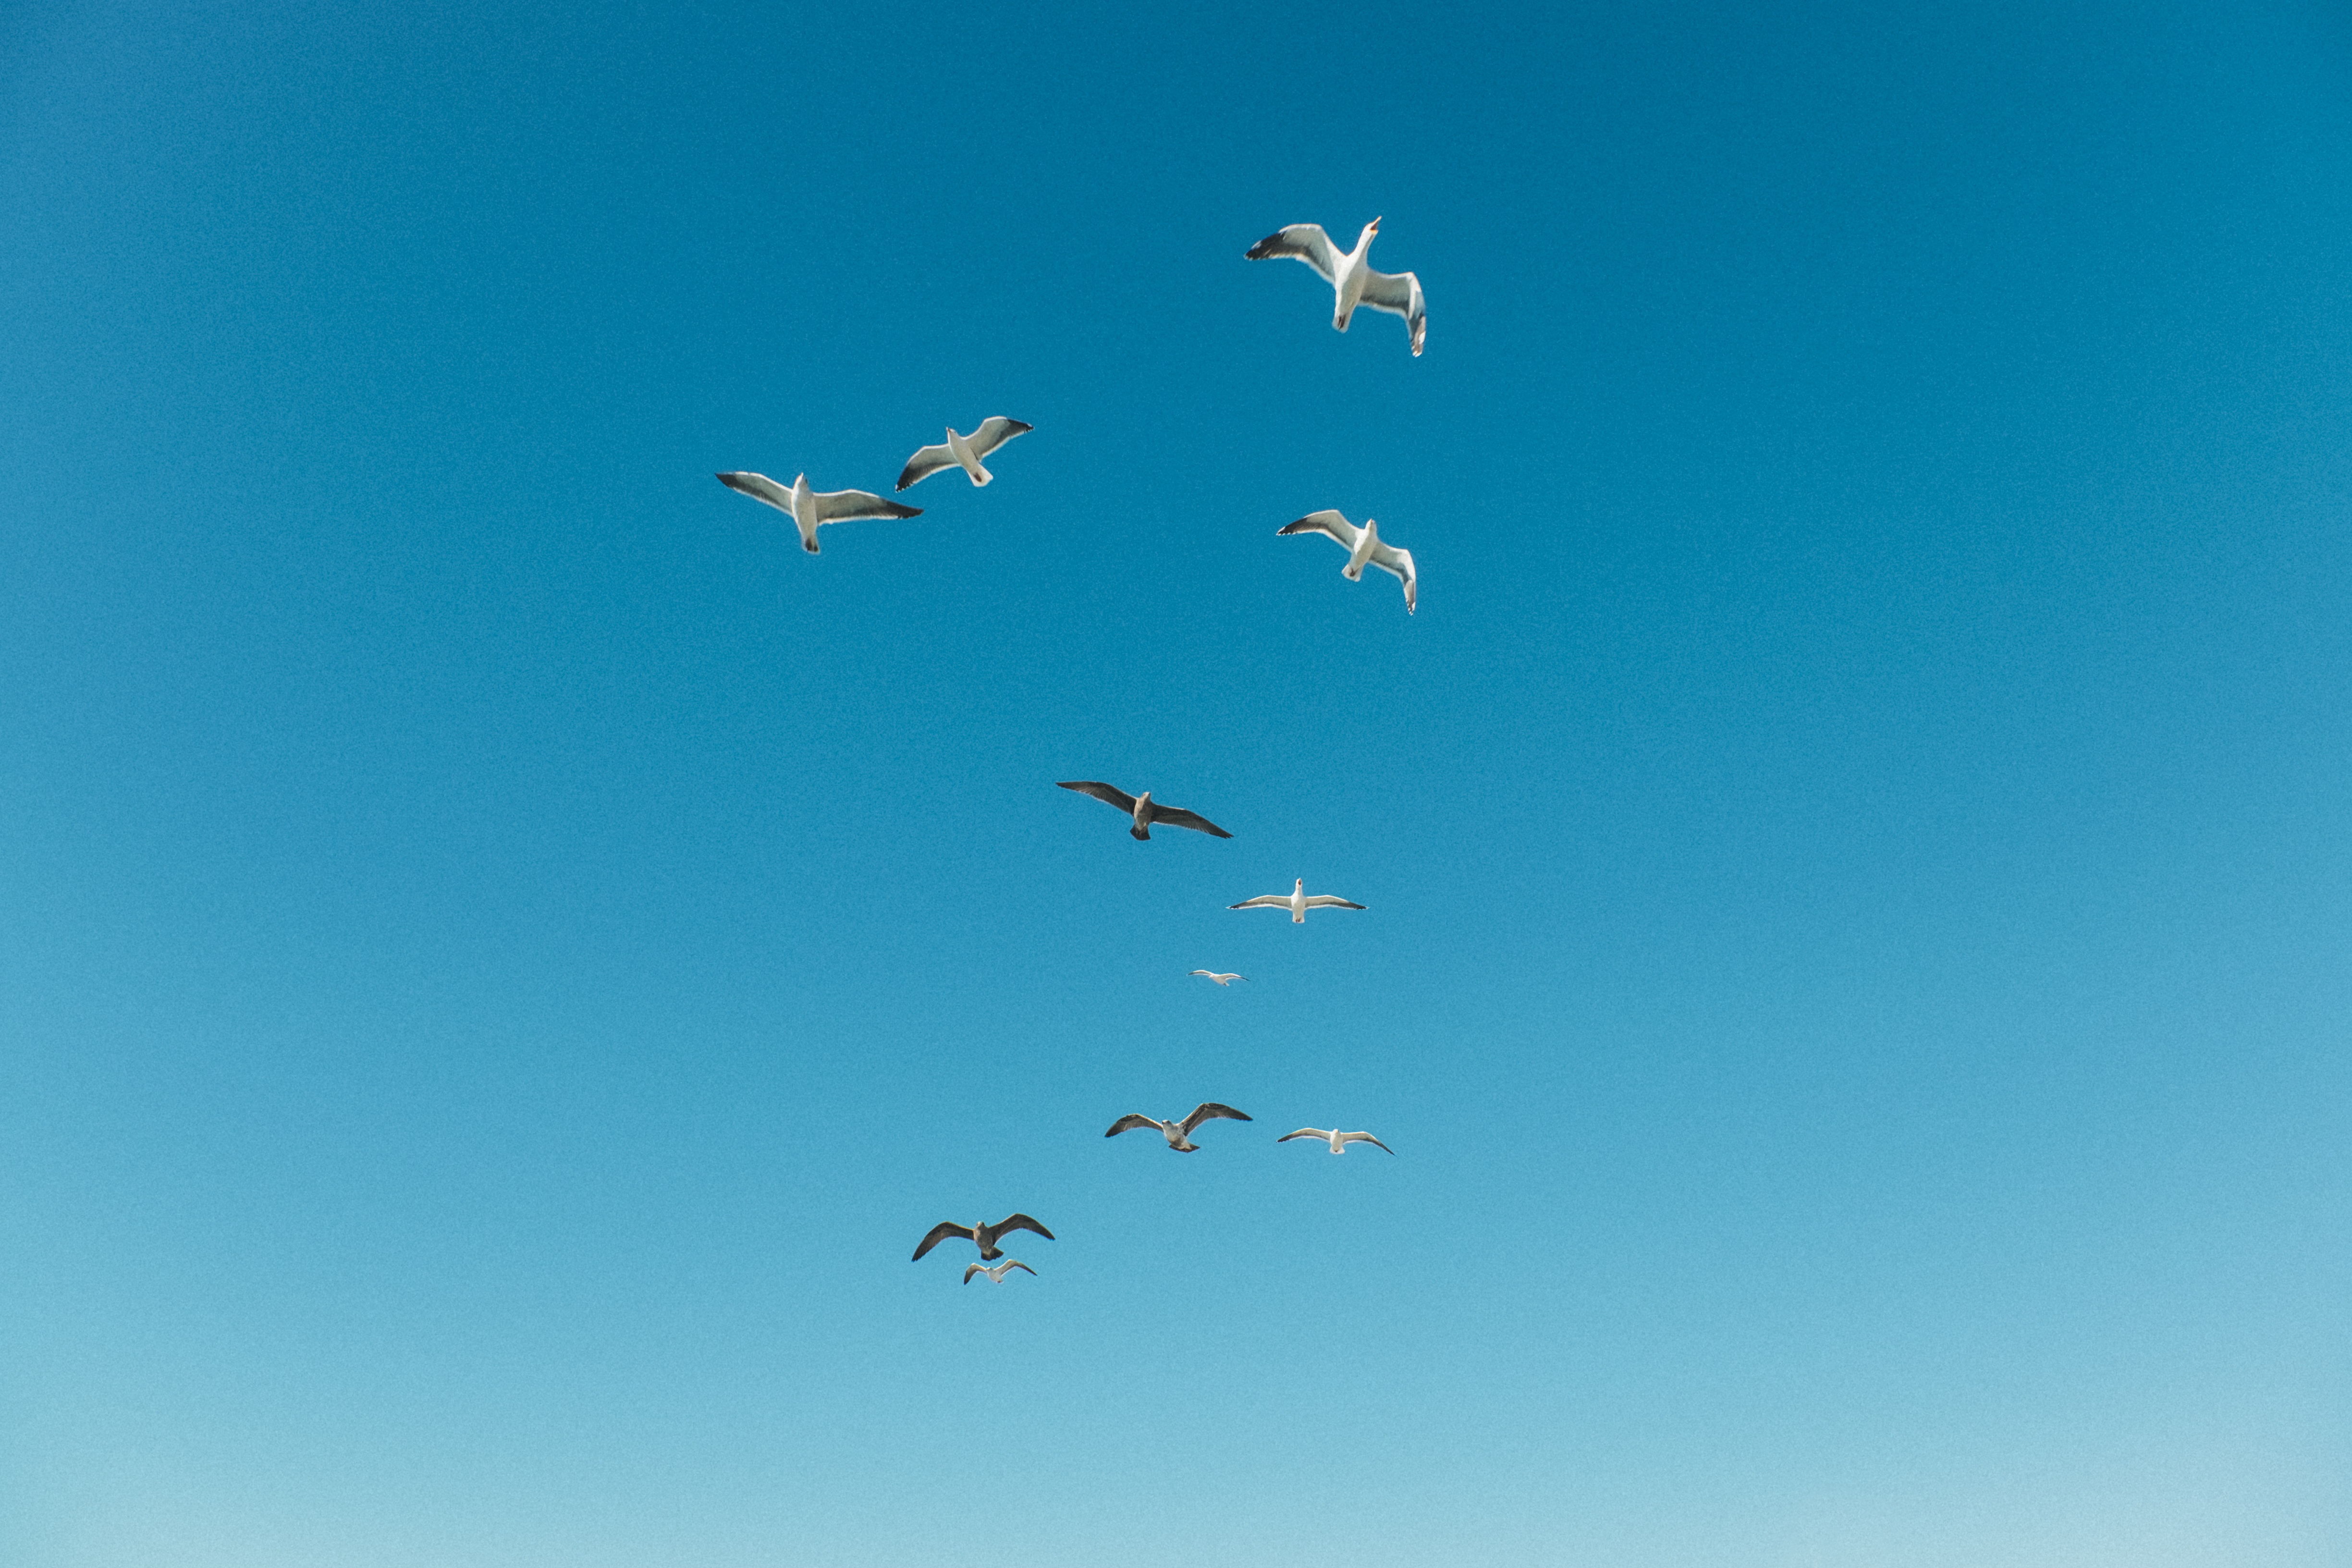
bird, wing, sky, seabird, flock, flight, toy, parachuting, bird migration, atmosphere of earth, animal migration